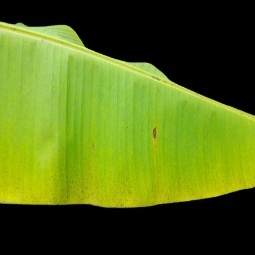
Label: Sulphur